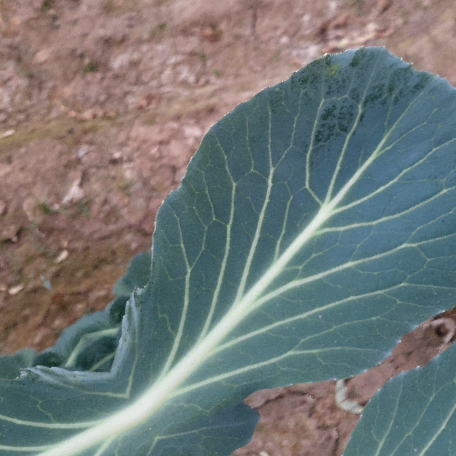
Label: Disease Free